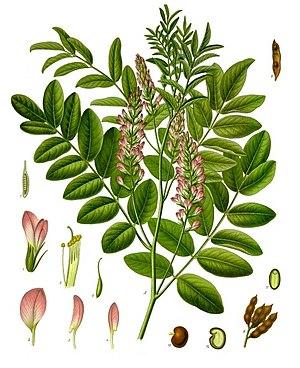
Réglisse glabre. Latina: Glycyrrhiza glabra. Русский: Лакрица. A — верхняя часть цветущего растения
Glycyrrhiza est un genre de plantes dicotylédones de la famille des Fabaceae, sous-famille des Faboideae, à répartition subcosmopolite, qui comprend une vingtaine d'espèces acceptées.